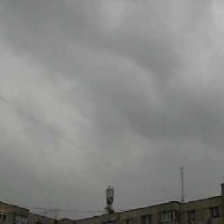
Cloud type: Nimbostratus